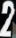
Number: 2